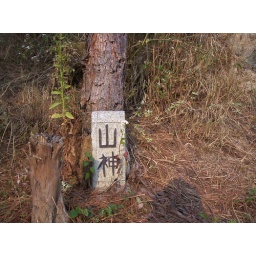
A stone commemorating the protector of the mountain--a peasant spirit who lives under the ground or some such.